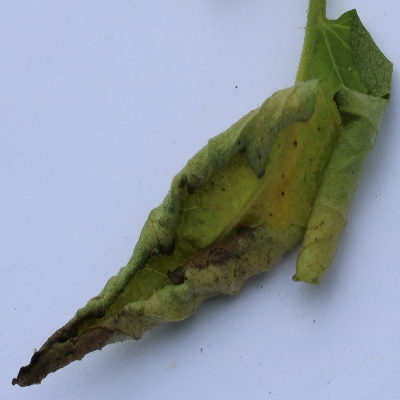
Crop: Tomato
Condition: leaf curl